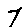
Label: 7